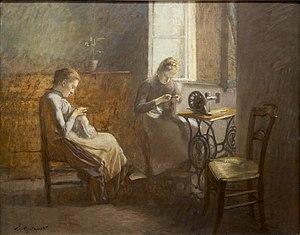
Les Ouvrières
François Joseph Guiguet est un peintre français, portraitiste, né à Corbelin le 8 janvier 1860 et mort dans la même ville le 3 septembre 1937.